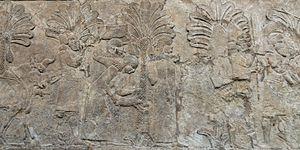
Campagne en Iraq du Sud
La période de domination assyrienne de la Babylonie s'étend sur un peu plus d'un siècle, de 728 aux environs de 620 av. J.-C., durant lequel l'empire néo-assyrien tente de stabiliser sa domination sur la Babylonie, après la conquête du royaume babylonien par Teglath-Phalasar III entre 747 et 728 av. J.-C. Les rois suivants tentent plusieurs méthodes pour renforcer leurs positions en Babylonie : certains se proclament directement rois de Babylone, d'autres établissent dans cette ville des rois placés sous leur coupe, ils octroient des franchises aux grandes villes pour éviter leurs rébellions. L'Assyrie s'ouvre également aux influences culturelles et religieuses babyloniennes. Mais finalement, aucune des tentatives de ces rois ne parvint à un résultat durable, et la période de domination assyrienne en Babylonie fut marquée par plusieurs épisodes violents, et une révolte finale menée par le babylonien Nabopolassar qui emporta l'empire assyrien entre 626 et 609 av. J.-C.
Ninive est une ancienne ville de l'Assyrie, dans le Nord de la Mésopotamie. Elle se situait sur la rive est du Tigre, au confluent du Khosr, à un emplacement aujourd'hui localisé dans les faubourgs de la ville moderne de Mossoul, en Irak, dont le centre se trouve de l'autre côté du fleuve. Les deux sites principaux de la cité sont les collines de Kuyunjik et de Nebī Yūnus.